Bedford, Pennsylvania

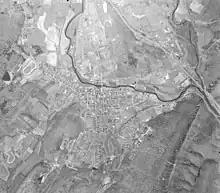
Bedford in 1969

Bedford is located in the center of Bedford County at (40.016361, −78.504071). It is completely surrounded by Bedford Township.